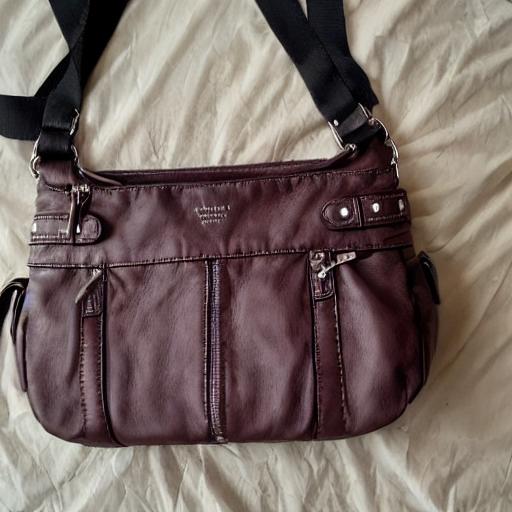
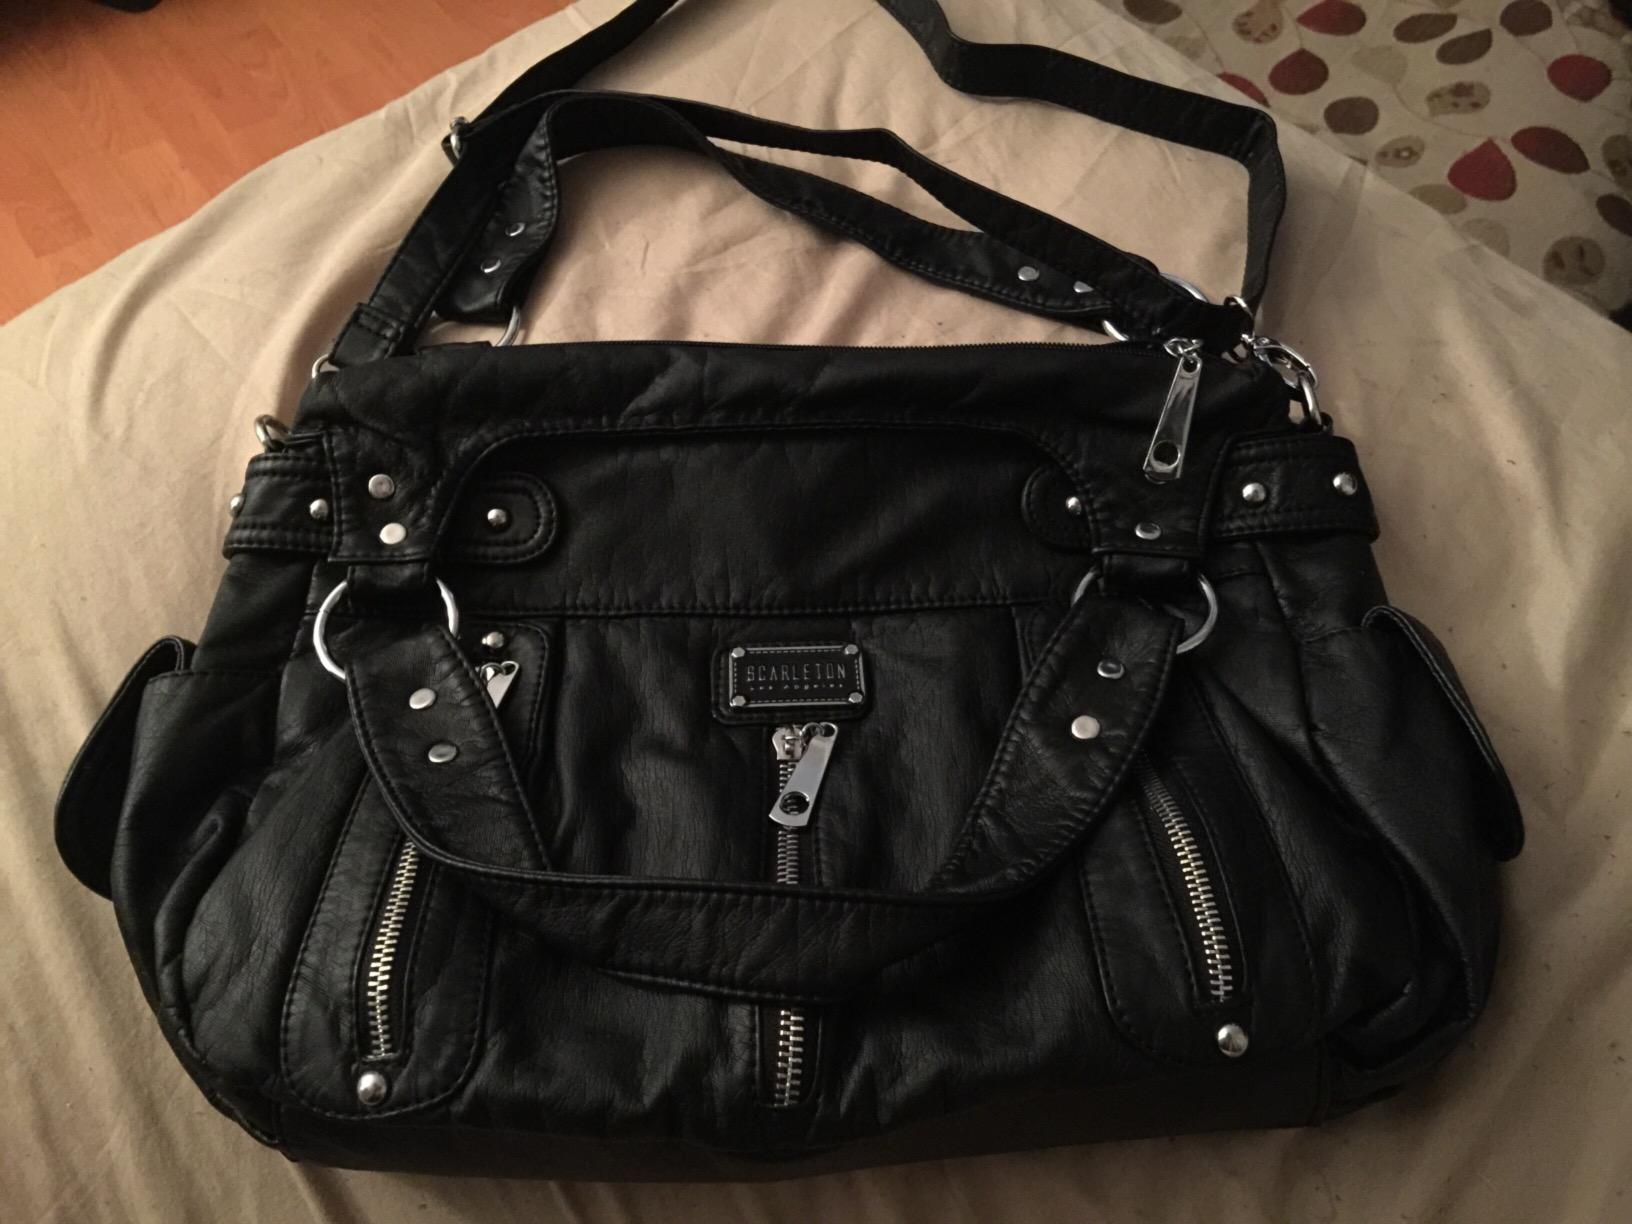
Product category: accessories_handbag
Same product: no